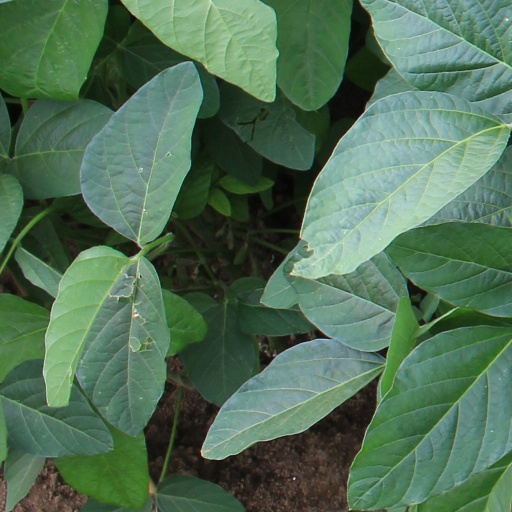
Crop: soybean